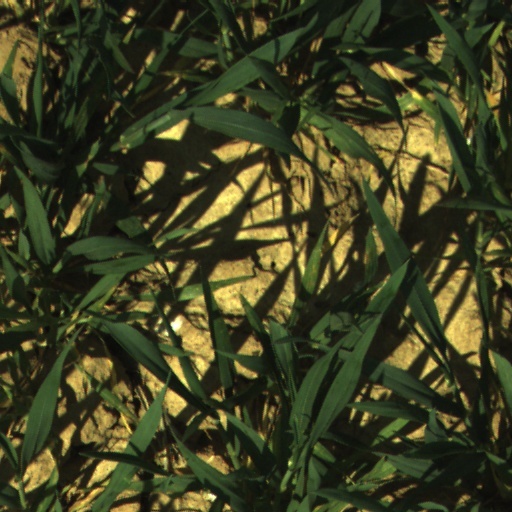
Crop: wheat